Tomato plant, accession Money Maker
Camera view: horizontal (90 deg, fisheye); turntable rotation: 240 degrees
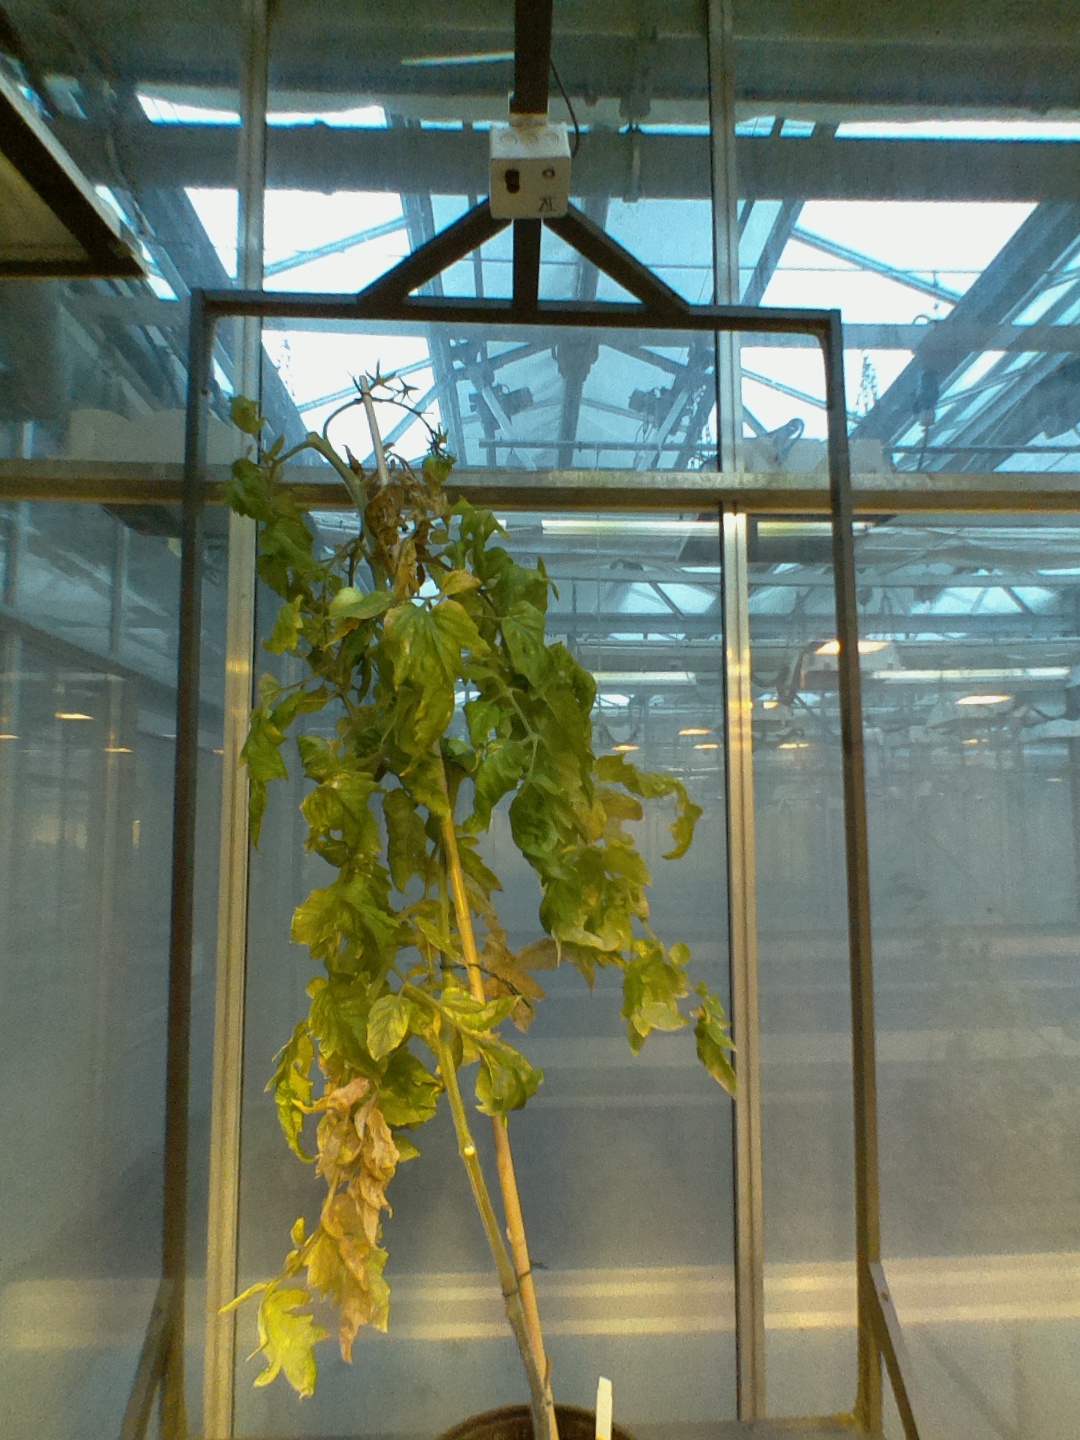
BBCH growth stage 79: 90% -100% of final fruit size